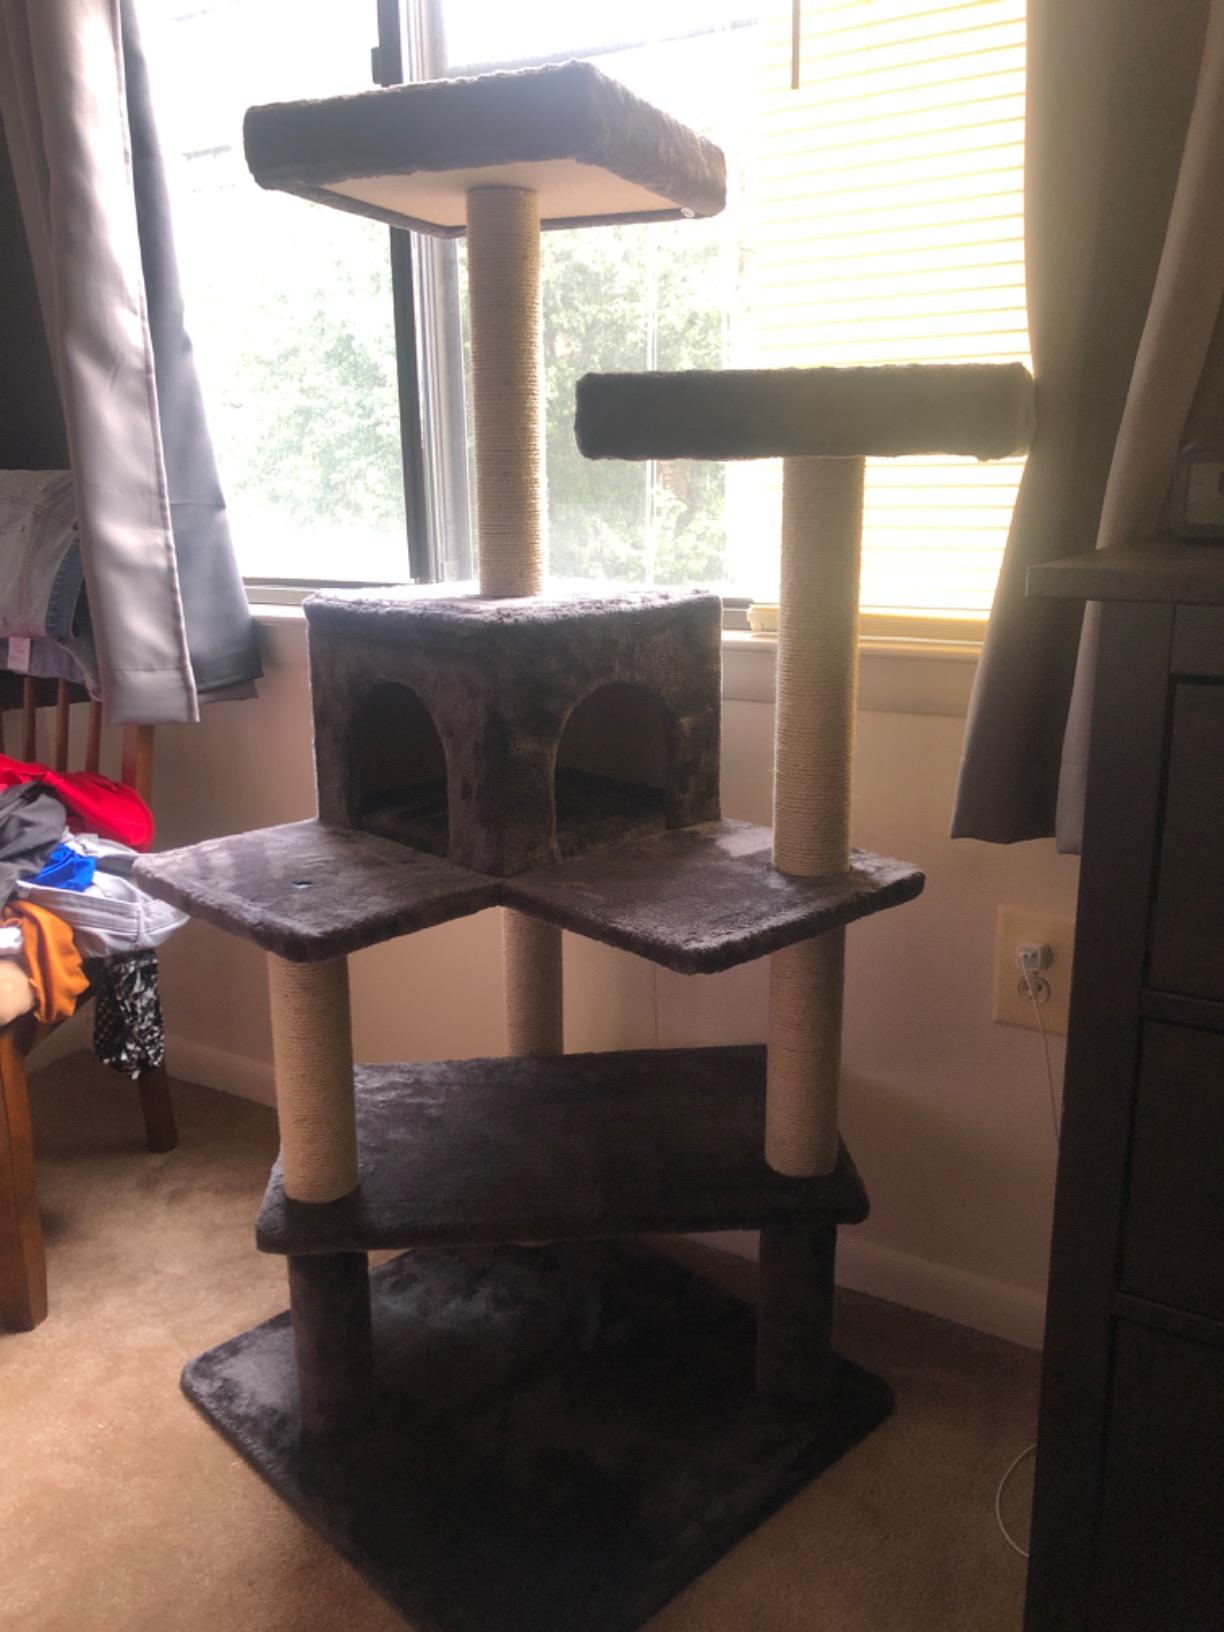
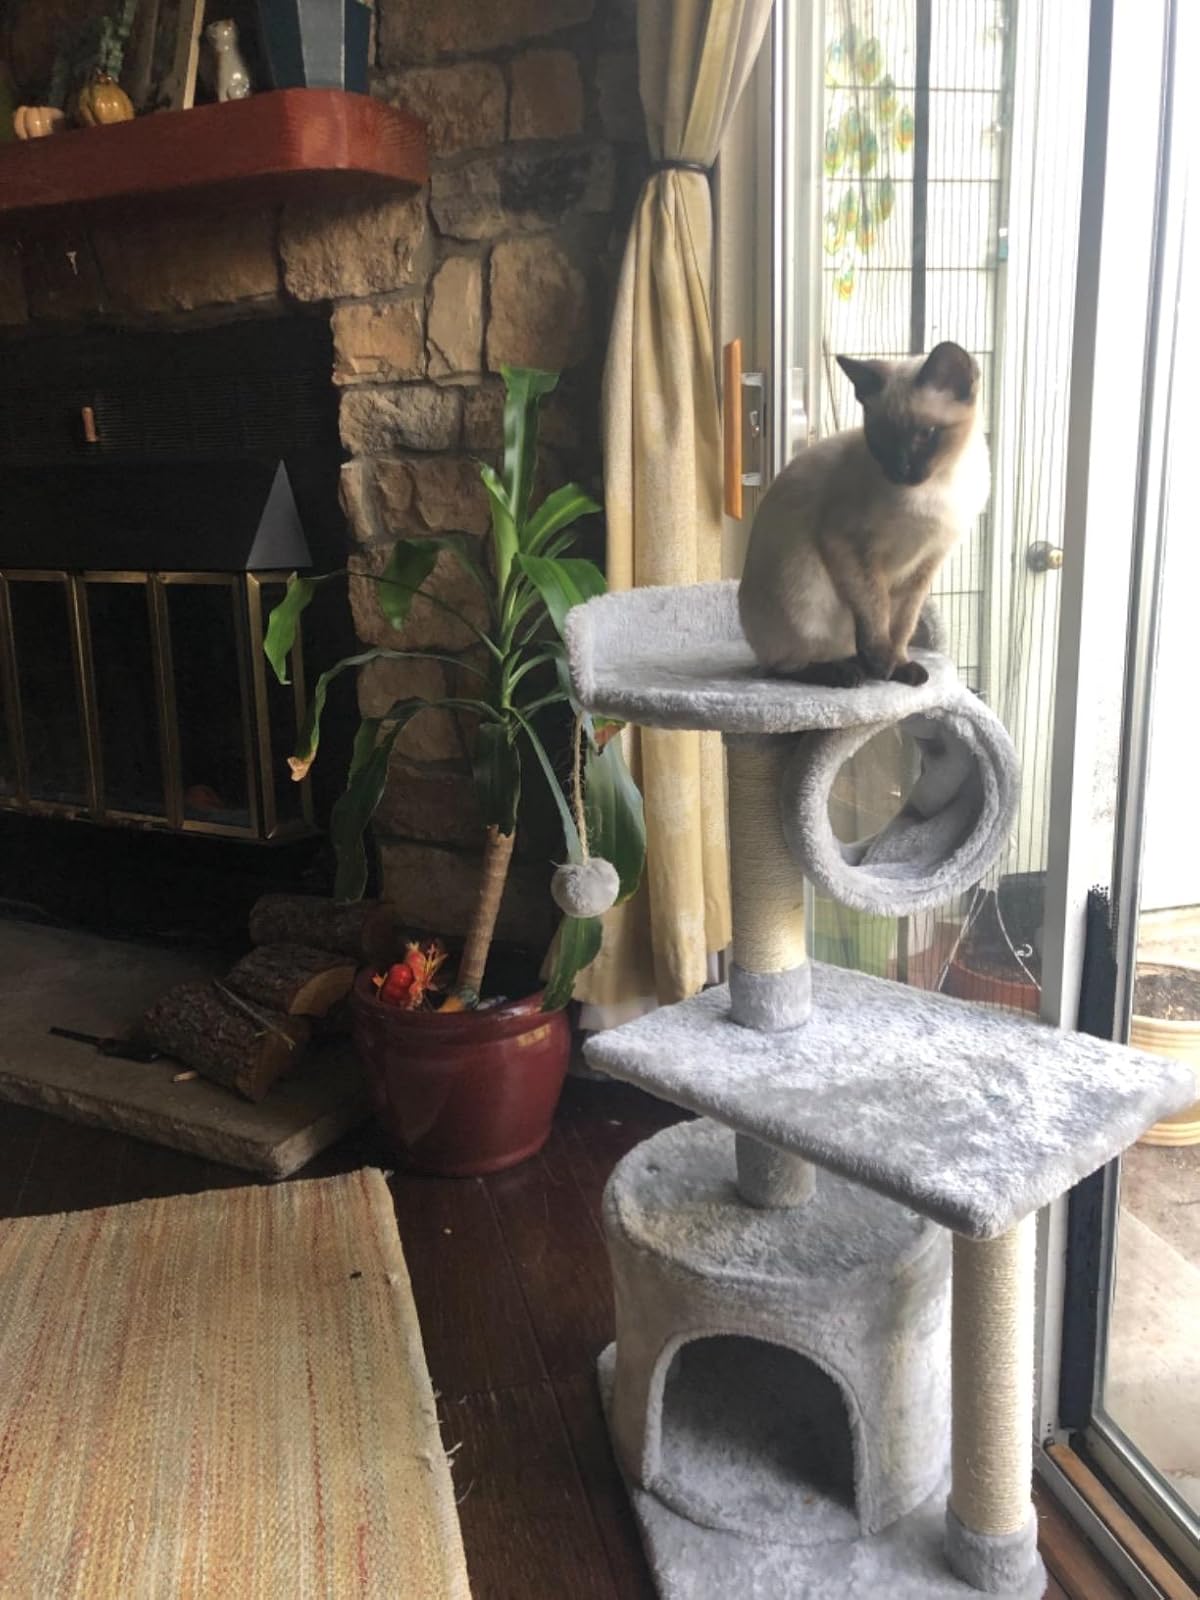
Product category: items_cat tree
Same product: no